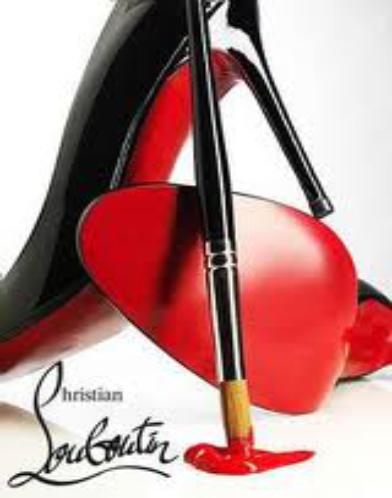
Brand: Christian Louboutin
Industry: Clothes